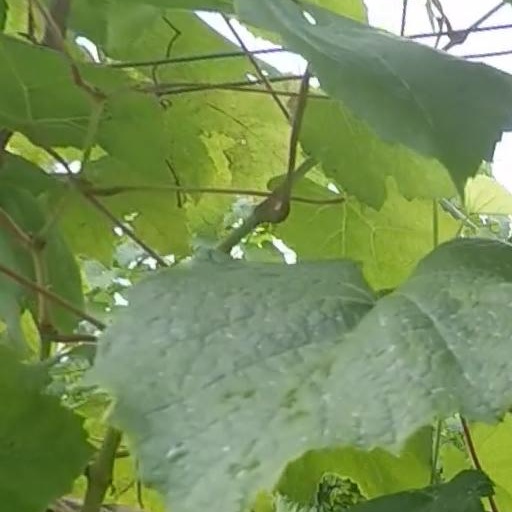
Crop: grape